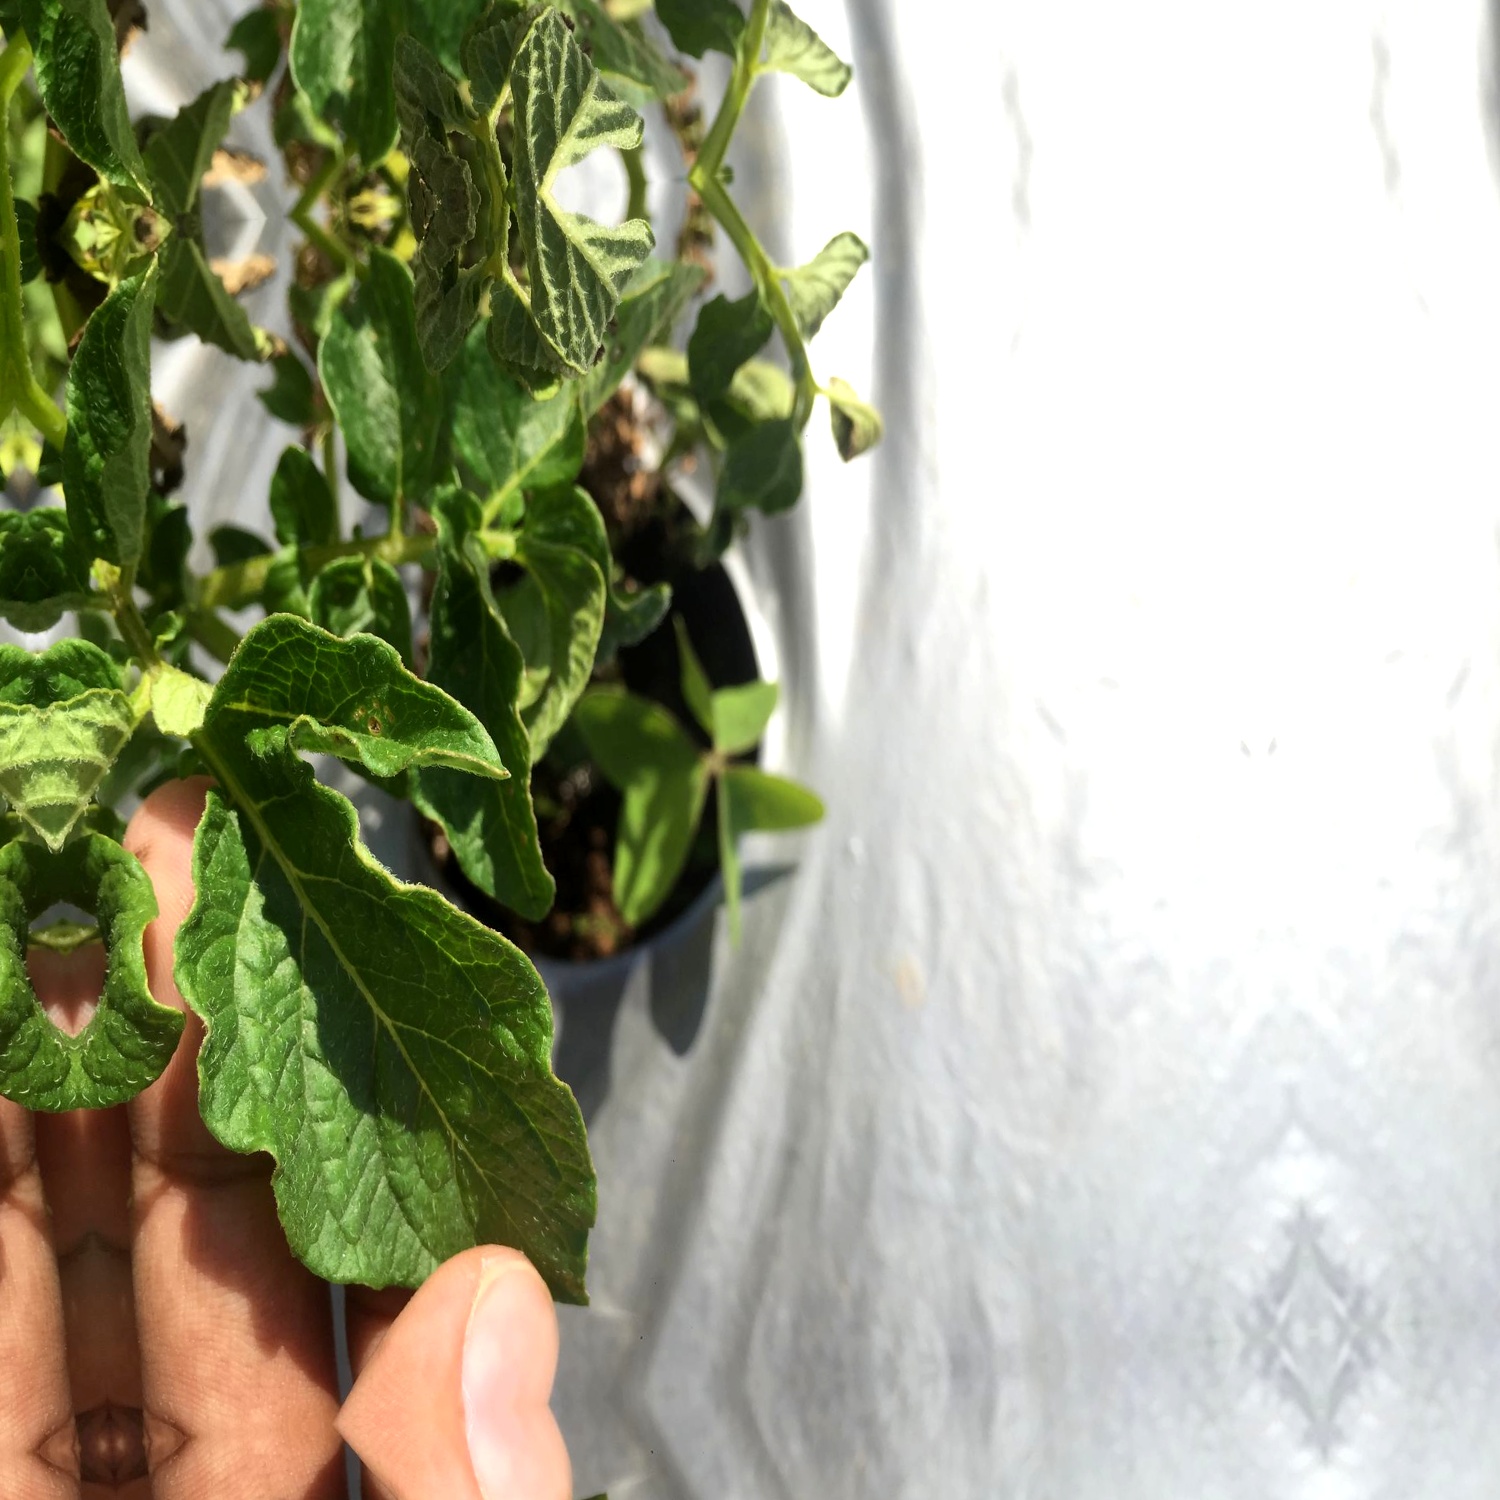
Etiqueta: Virus